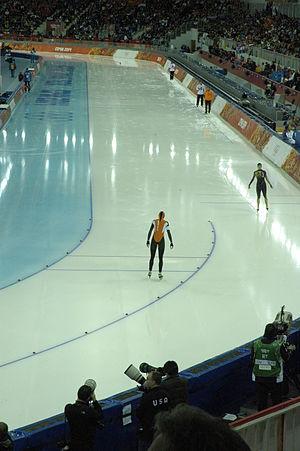
Ayaka Kikuchi, née le 28 juin 1987, est une patineuse de vitesse japonaise.